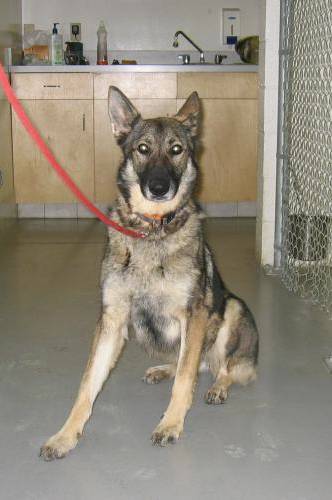
Label: dog